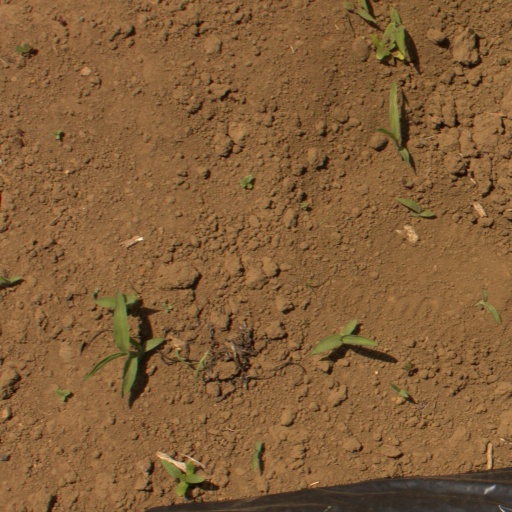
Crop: Jerusalem artichoke